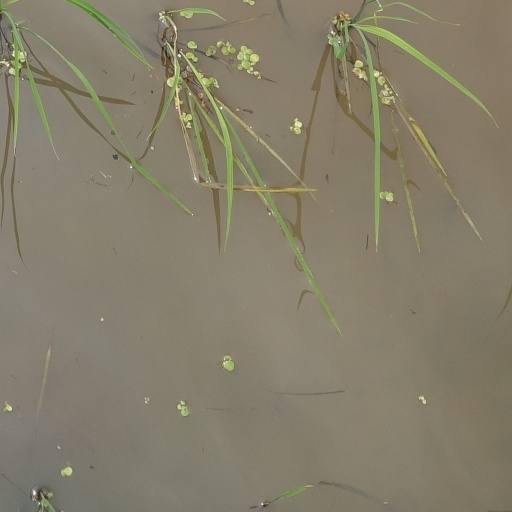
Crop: rice